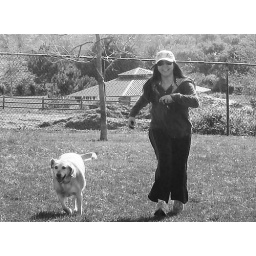
Took Mandy to the dog park to roam around. I think I ended up running around more than she did!